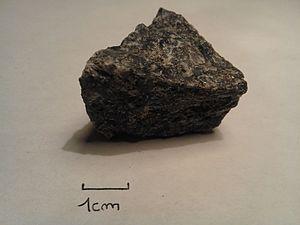
Un métagabbro est un gabbro ayant subi un métamorphisme. Le pyroxène et le feldspath plagioclase ne sont alors plus les seuls minéraux composant la roche. On peut citer :